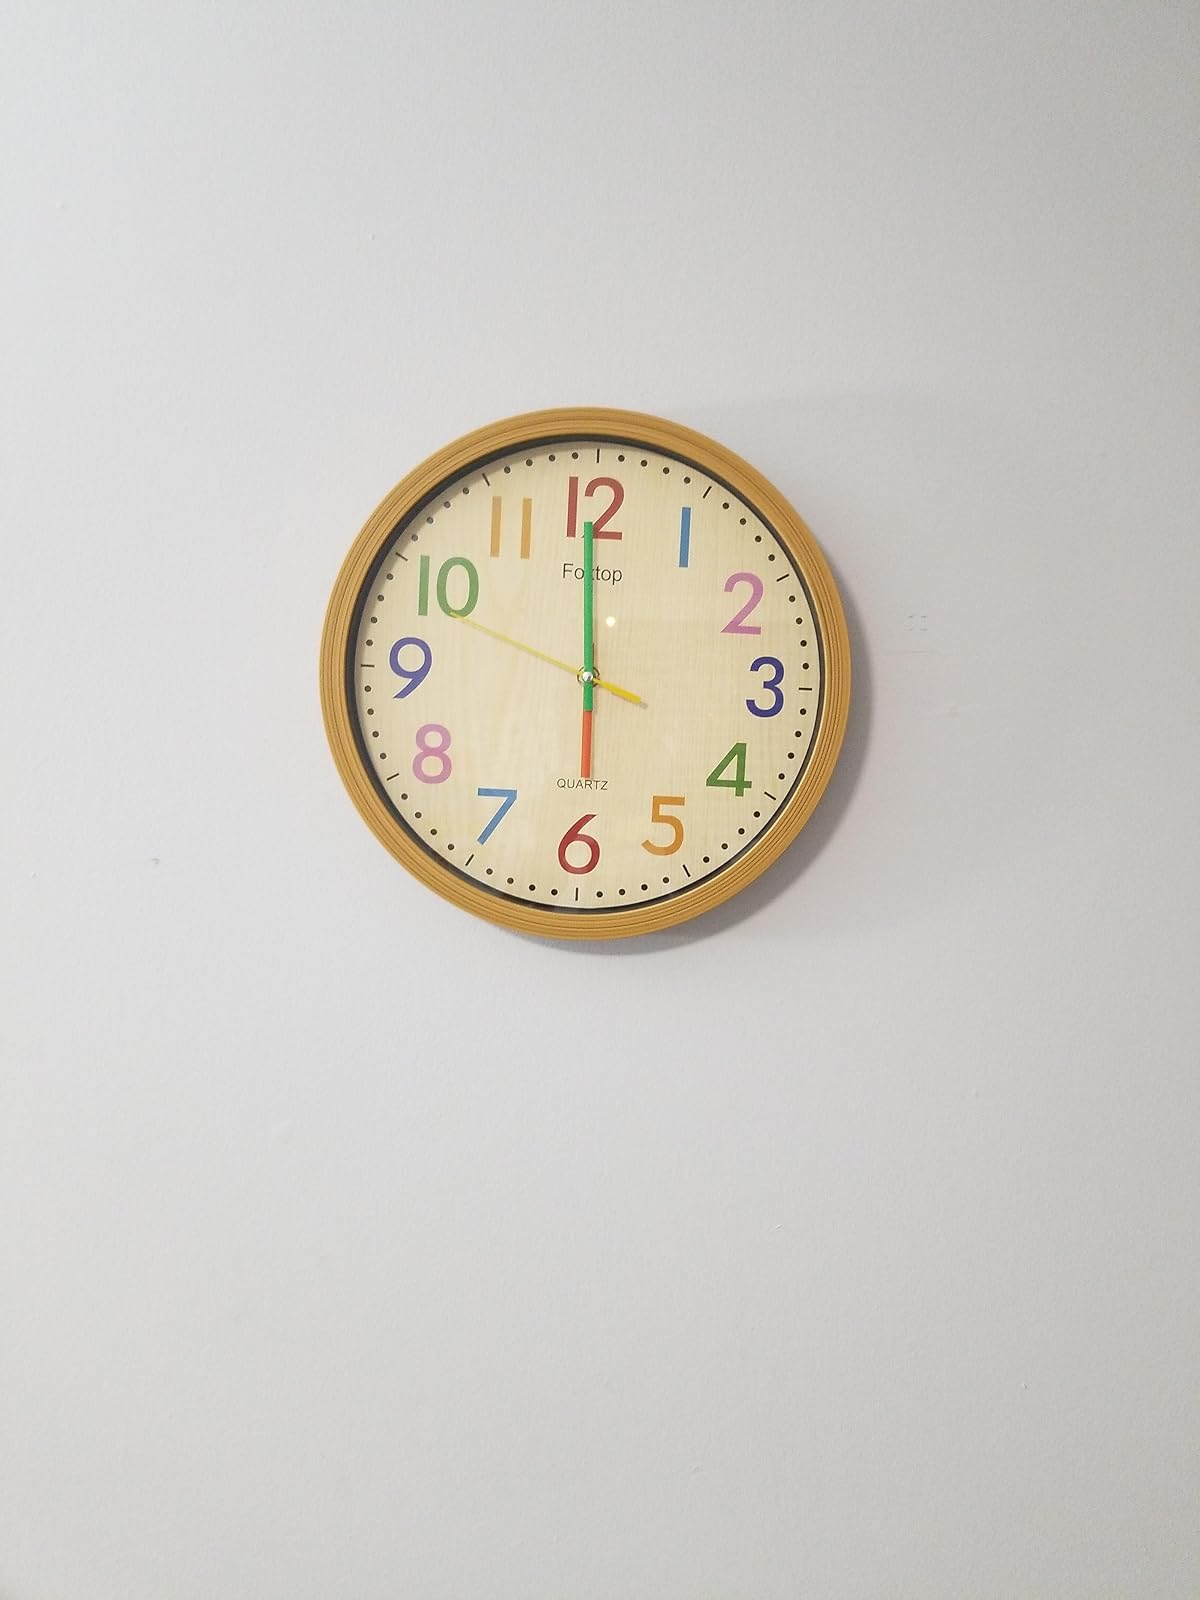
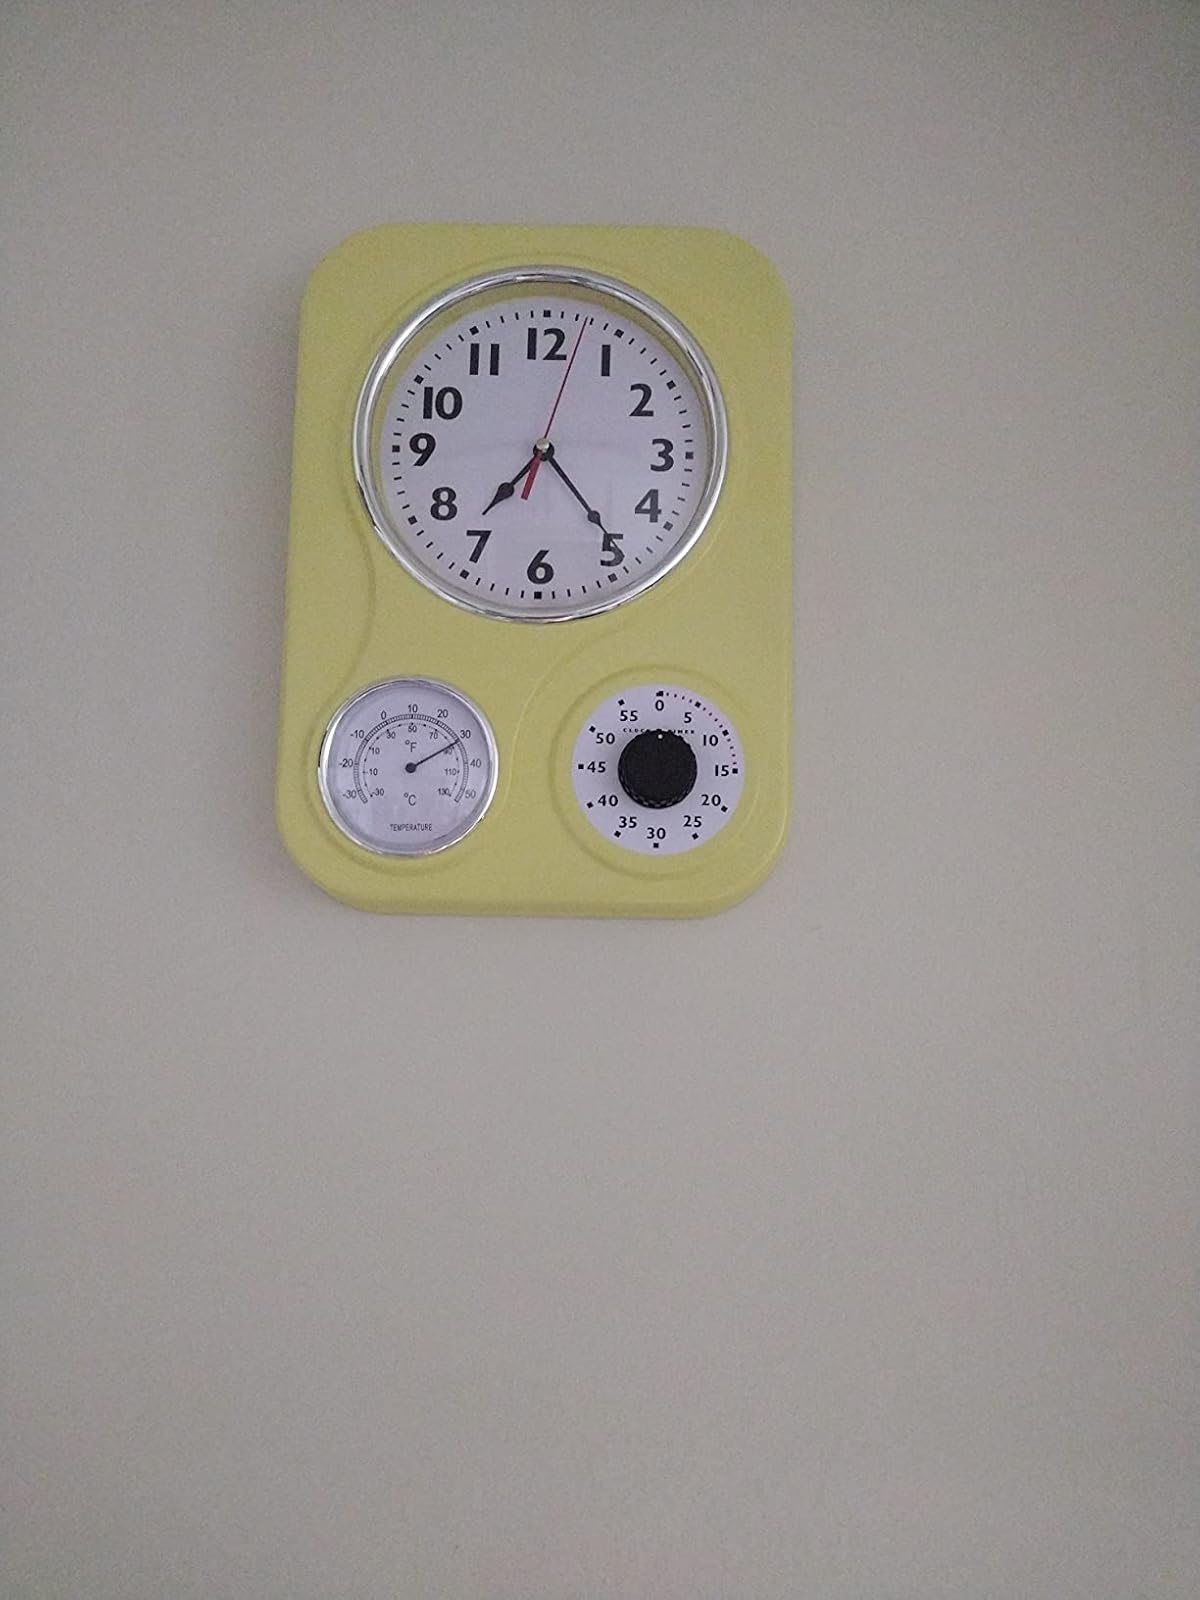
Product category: clock
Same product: no